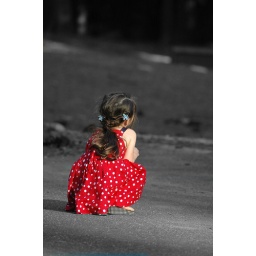
girl in red